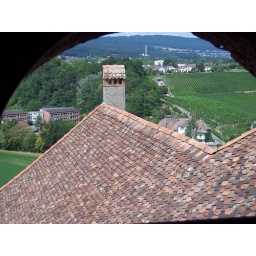
Taken through a window in the tower of the Chateau de Boudry.